Mieczysław Gracz

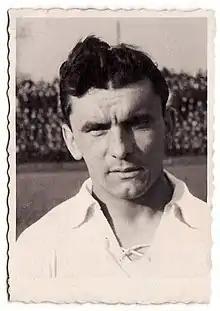

Mieczysław Karol Gracz (3 August 1919 – 21 January 1991) was a Polish footballer who played as a forward for Wisła Kraków. He made 22 appearances for the Poland national team from 1947 to 1950.